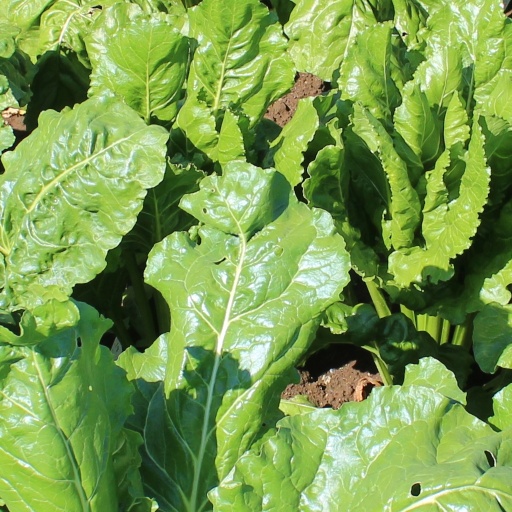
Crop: sugar beet